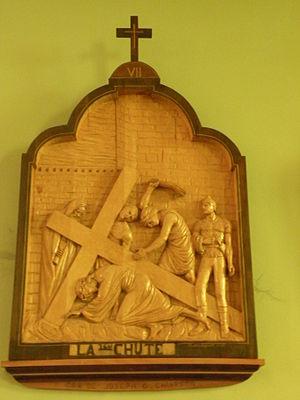
Église Saint-Pierre-aux-Liens de Caraquet, au Nouveau-Brunswick (Canada).
L'église Saint-Pierre-aux-Liens est un établissement catholique situé à Caraquet dans la province canadienne du Nouveau-Brunswick. C'est un site historique provincial.
Médard Bourgault était un sculpteur québécois autodidacte né le 8 juin 1897 à Saint-Jean-Port-Joli, sur la Côte sud du Saint-Laurent, et décédé le 21 septembre 1967 à l'âge de 70 ans. Il était le frère de Jean-Julien Bourgault et d'André Bourgault, aussi sculpteurs. Par la création d'une École de sculpture dans les années quarante autant que par leur exemple, les trois frères ont fortement participé à créer dans leur région une tradition de sculpture sur bois, tant artisanale qu'artistique, qui existe encore aujourd'hui, une des formes de ceci étant l'International de Sculpture de Saint-Jean-Port-Joli.